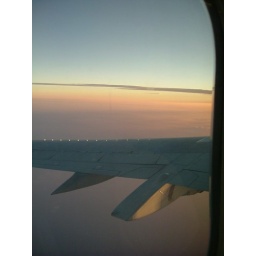
Nice cloud with plane wing by Andrea